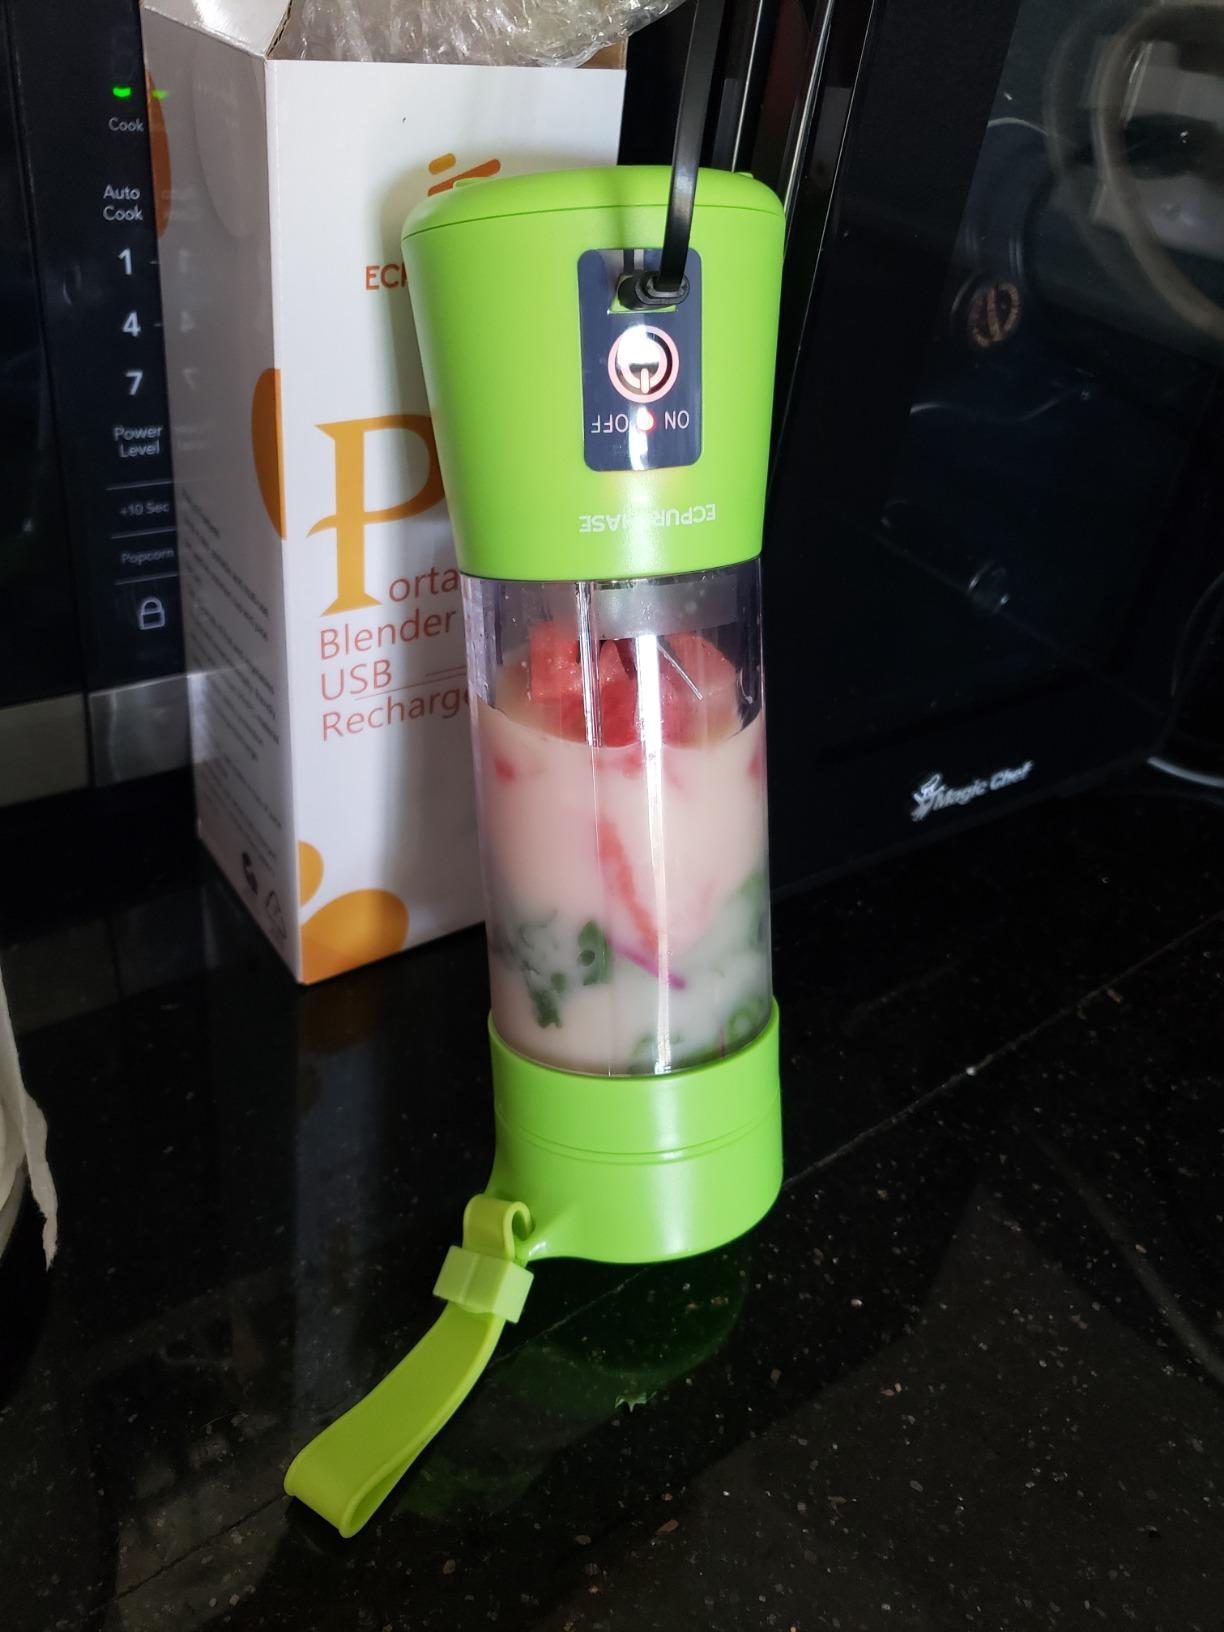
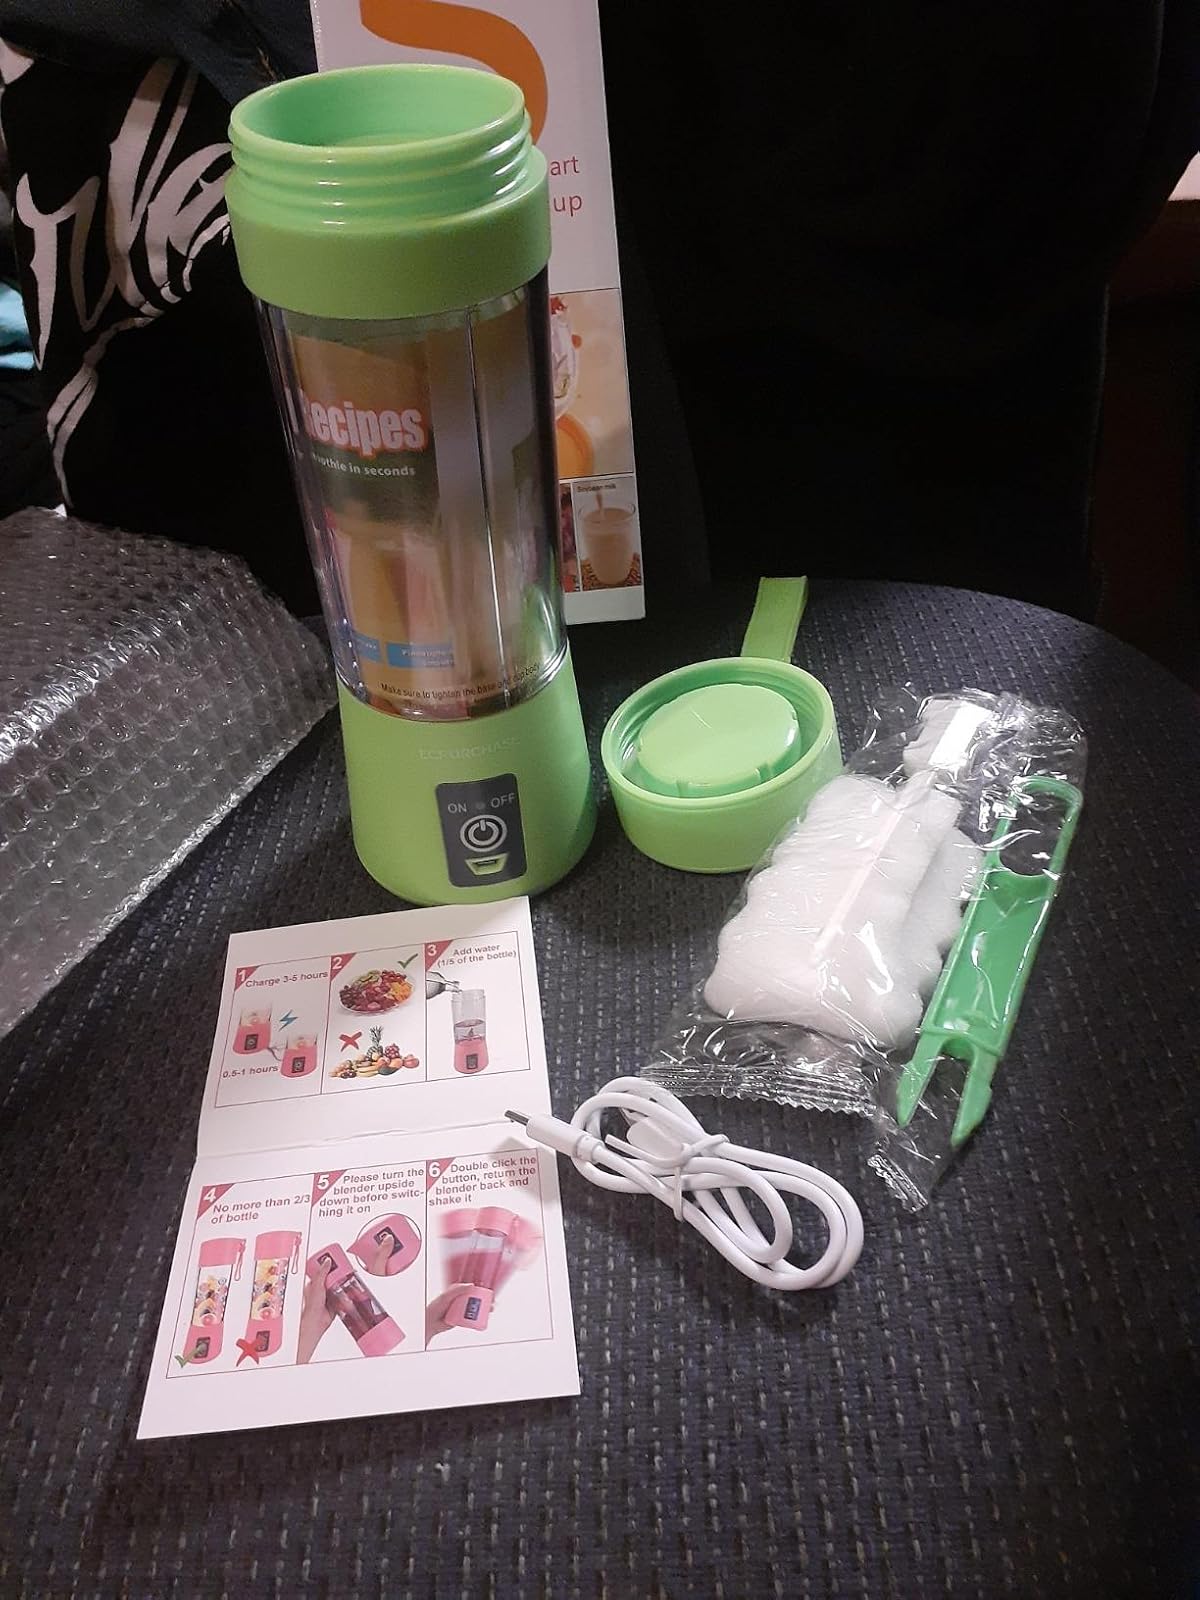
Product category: items_blender
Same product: yes